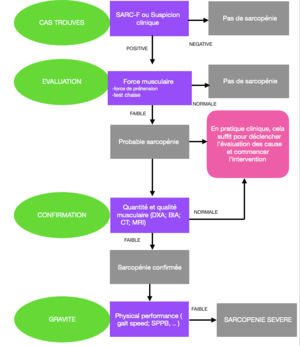
Schéma pour le diagnostic de la sarcopénie
La sarcopénie est un syndrome gériatrique se caractérisant dans un premier temps par une diminution des capacités musculaires due à l'âge et qui en s’aggravant sera à l’origine d’une détérioration de la force musculaire et des performances physiques. La sarcopénie observée chez la personne âgée est imputable au processus de vieillissement mais peut être accélérée par des facteurs pathologiques et comportementaux tels que la dénutrition et la sédentarité.